Denver Basin

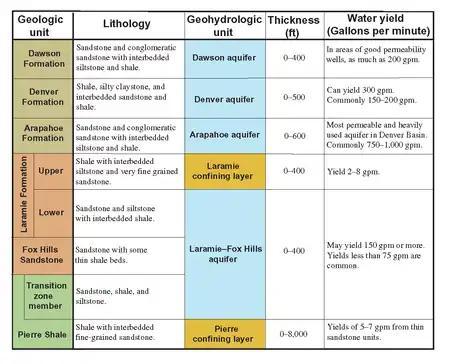
Aquifers in the Denver Basin (USGS)

The Denver Basin aquifer system consists of a layered sequence of four aquifers in beds of permeable conglomerate, sandstone, and siltstone. Layers of relatively impermeable shale separate the aquifers and impede the vertical movement of ground water between the aquifers. The northern part of this aquifer system underlies the surficial aquifer of the South Platte River. Although the Denver Basin aquifer system and the surficial aquifer are hydraulically connected in part of this area, they primarily function as separate aquifer systems which serve as important sources of water supply in the region. Denver and its suburbs such as the communities in Douglas County draw ground water from the aquifers in the Denver Basin. There is recharge of about 40,000 acre-feet per year from the broken land to the west of the basin and withdrawals of about 10 times as much. Ground water levels have dropped in the aquifers especially near population centers which draw on the aquifers for water.